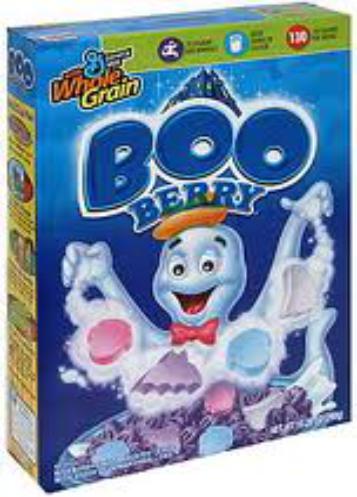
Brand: Boo Berry
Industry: Food